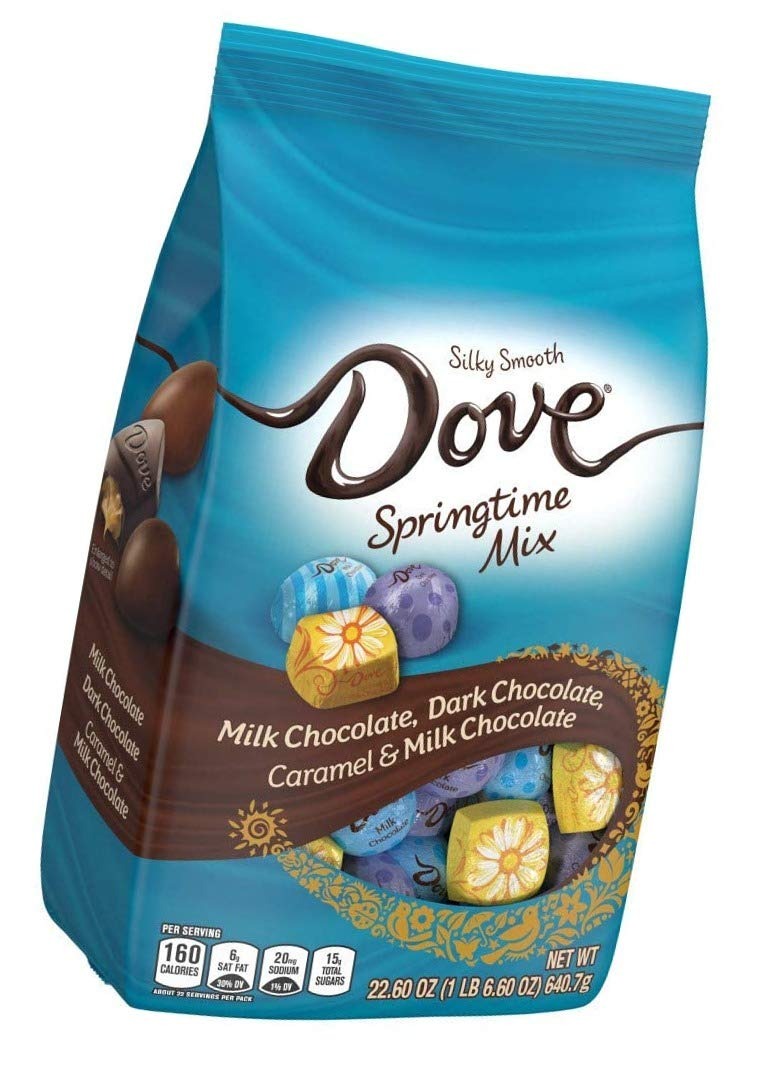
Item Name: Dove Easter Assorted Springtime Mix Chocolate Candy, 22.6 oz - 1 Pack
Value: 22.6
Unit: Fl Oz

Price: 13.72